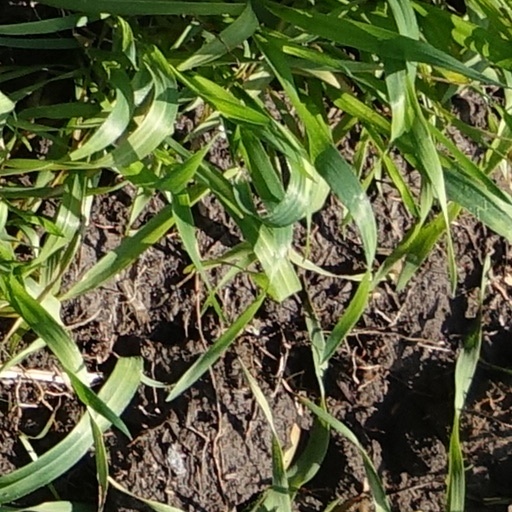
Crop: wheat